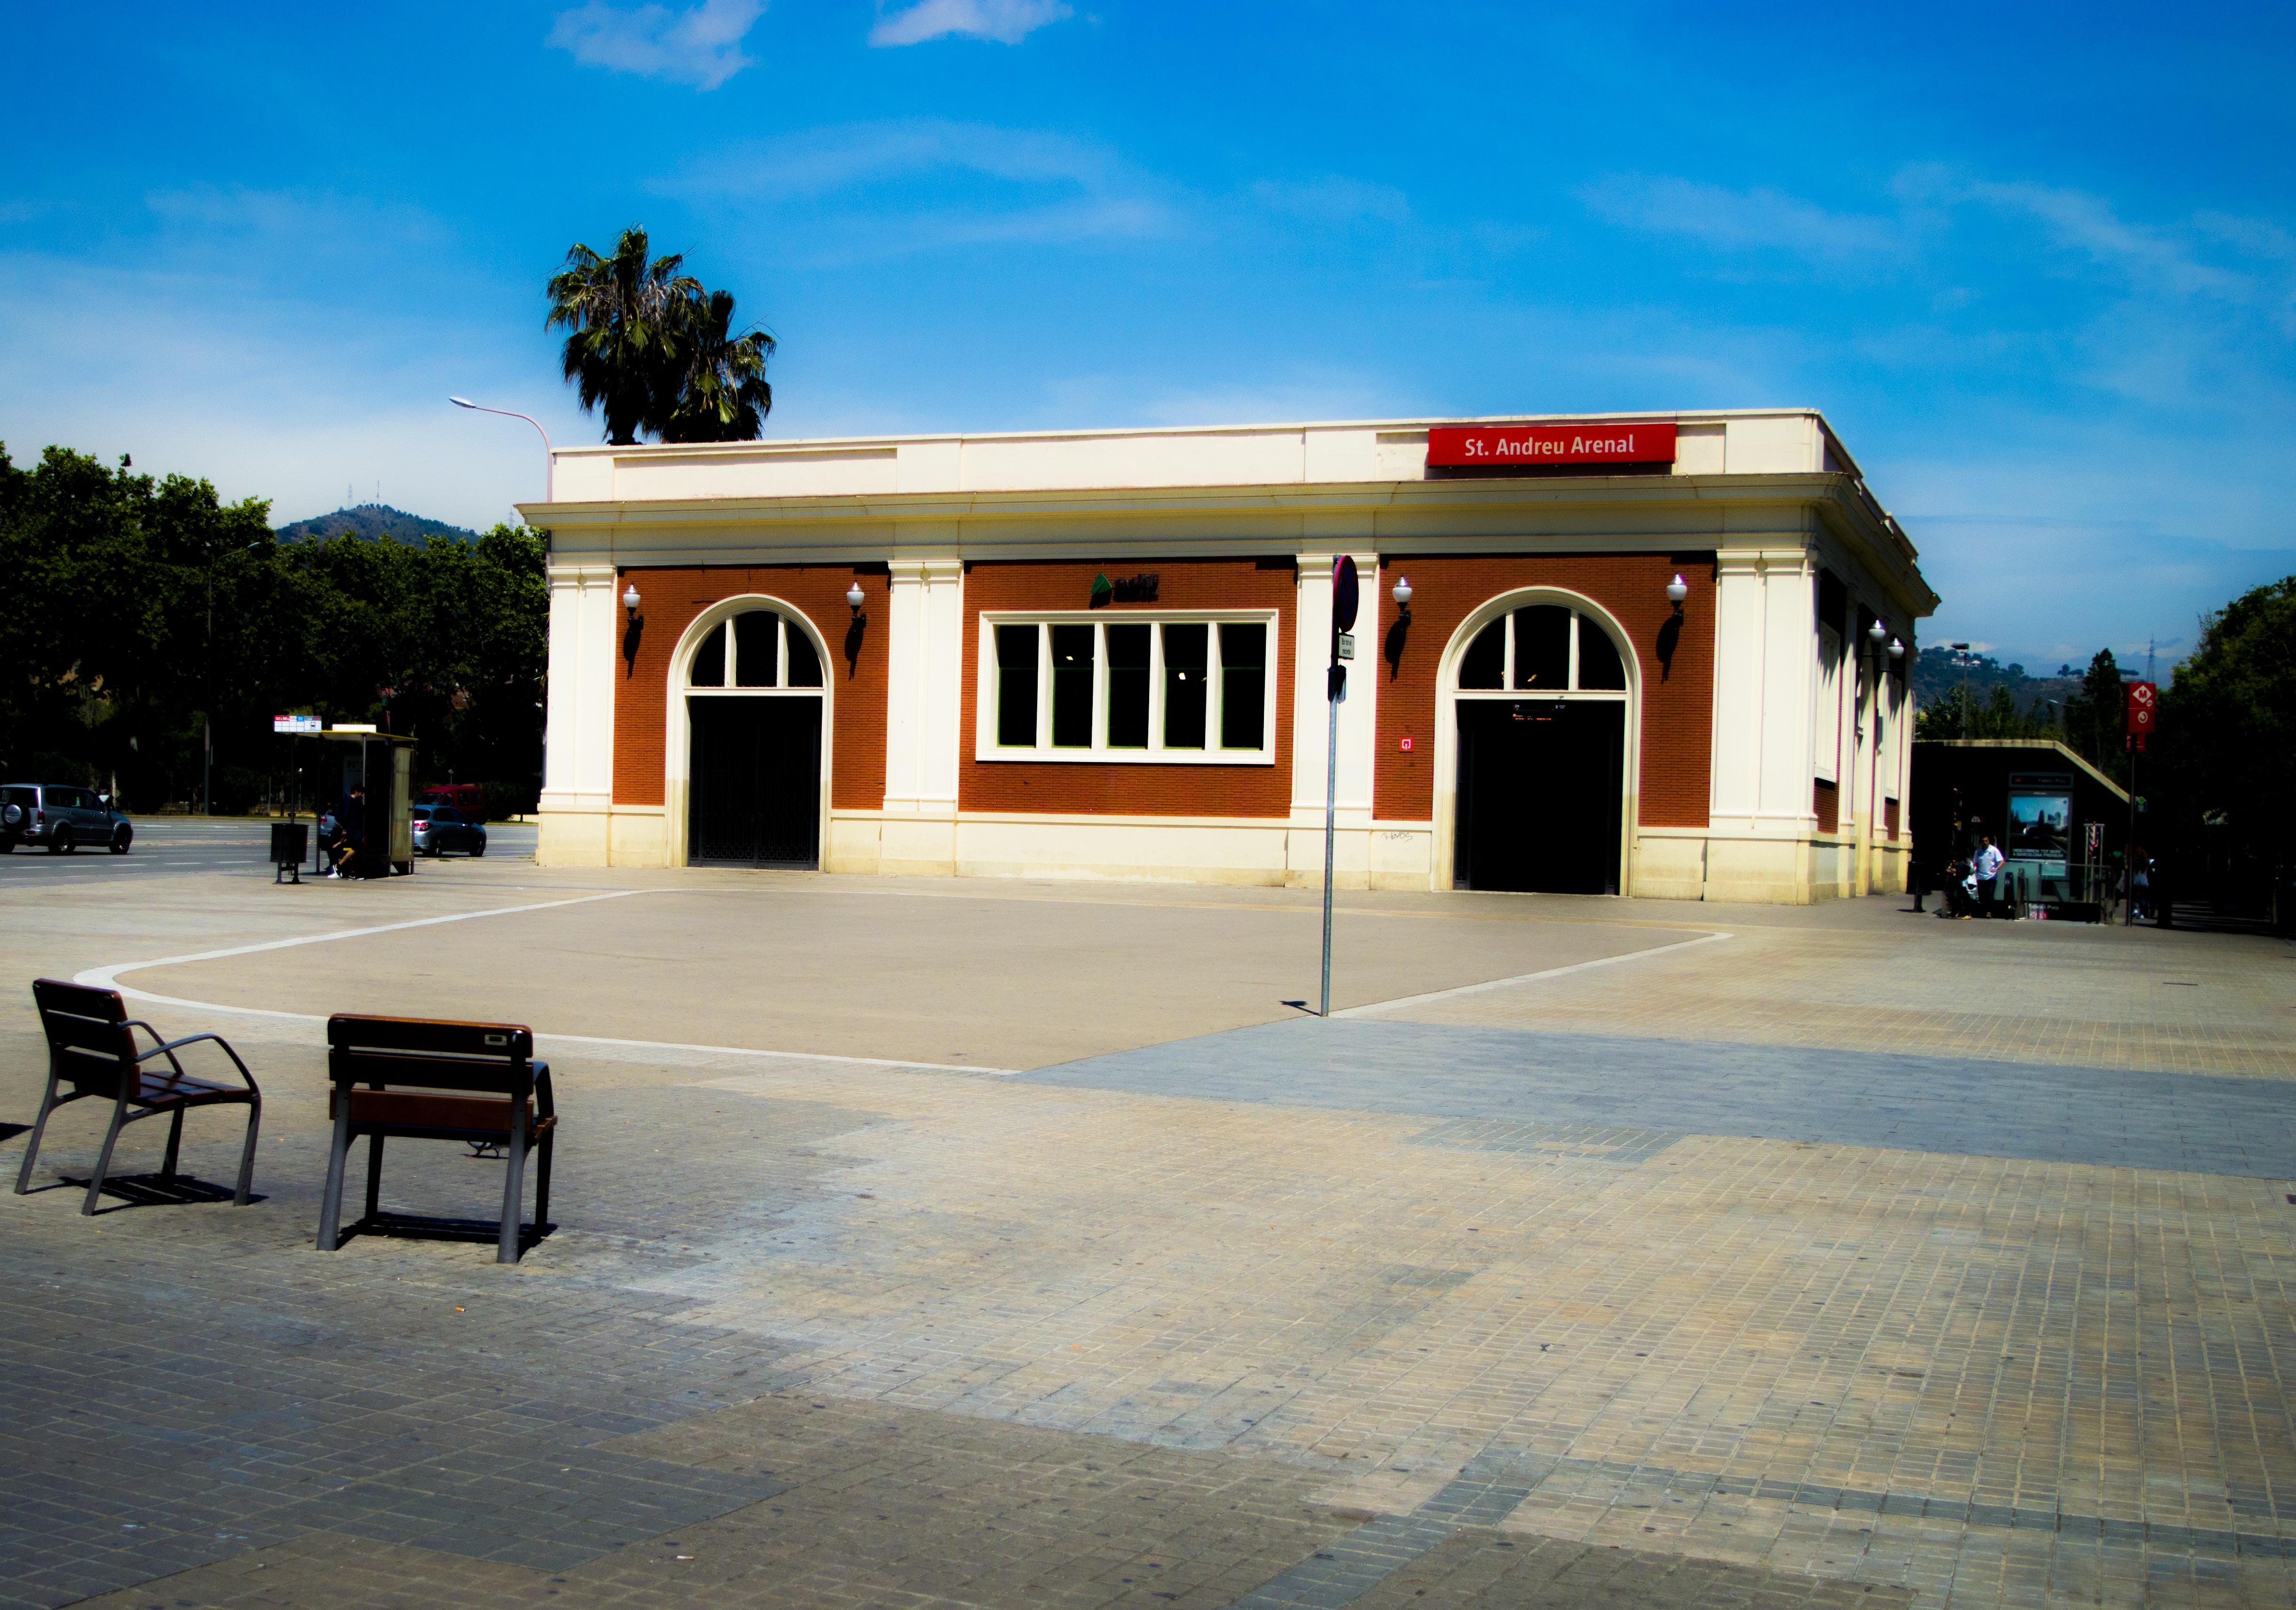
architecture, house, building, home, vacation, europe, trip, barcelona, spain, estate, renfe, station of san andrian